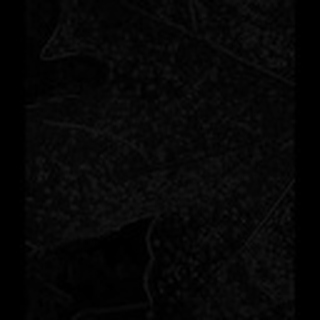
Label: cotton_aphids